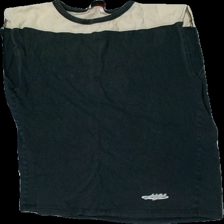
View: front
Type: Tank top
Category: Men
Brand: Not in the list
Brand text on label: Earth bound
Colors: Beige, Black
Material: Unknown
Cut: Loose
Season: All
Price range: <50
Recommended usage: Export
Description: washed out